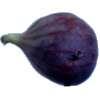
Label: fig